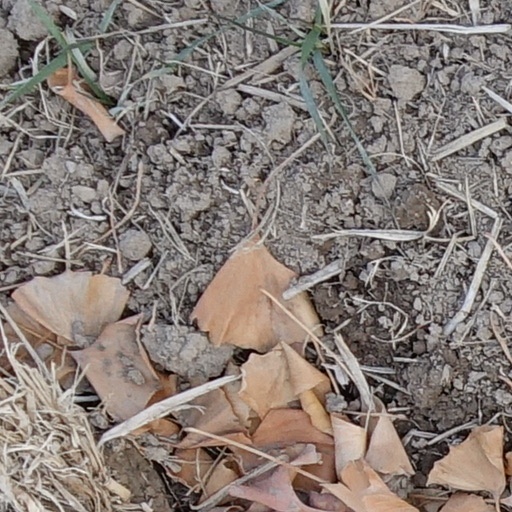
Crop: wheat